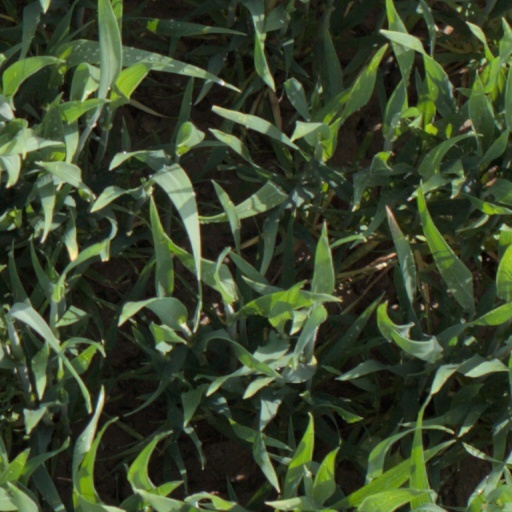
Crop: wheat